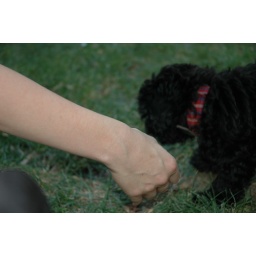
a cute dog we meet in the park